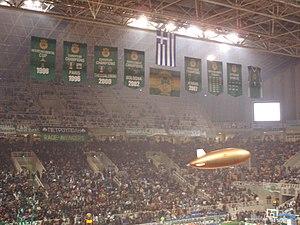
Le Panathinaïkós AO est un grand club omnisports athénien, comprenant une section basket-ball de premier plan. Cet article concerne cette section basket-ball du « Pana » ; voir Panathinaïkos pour la section football.